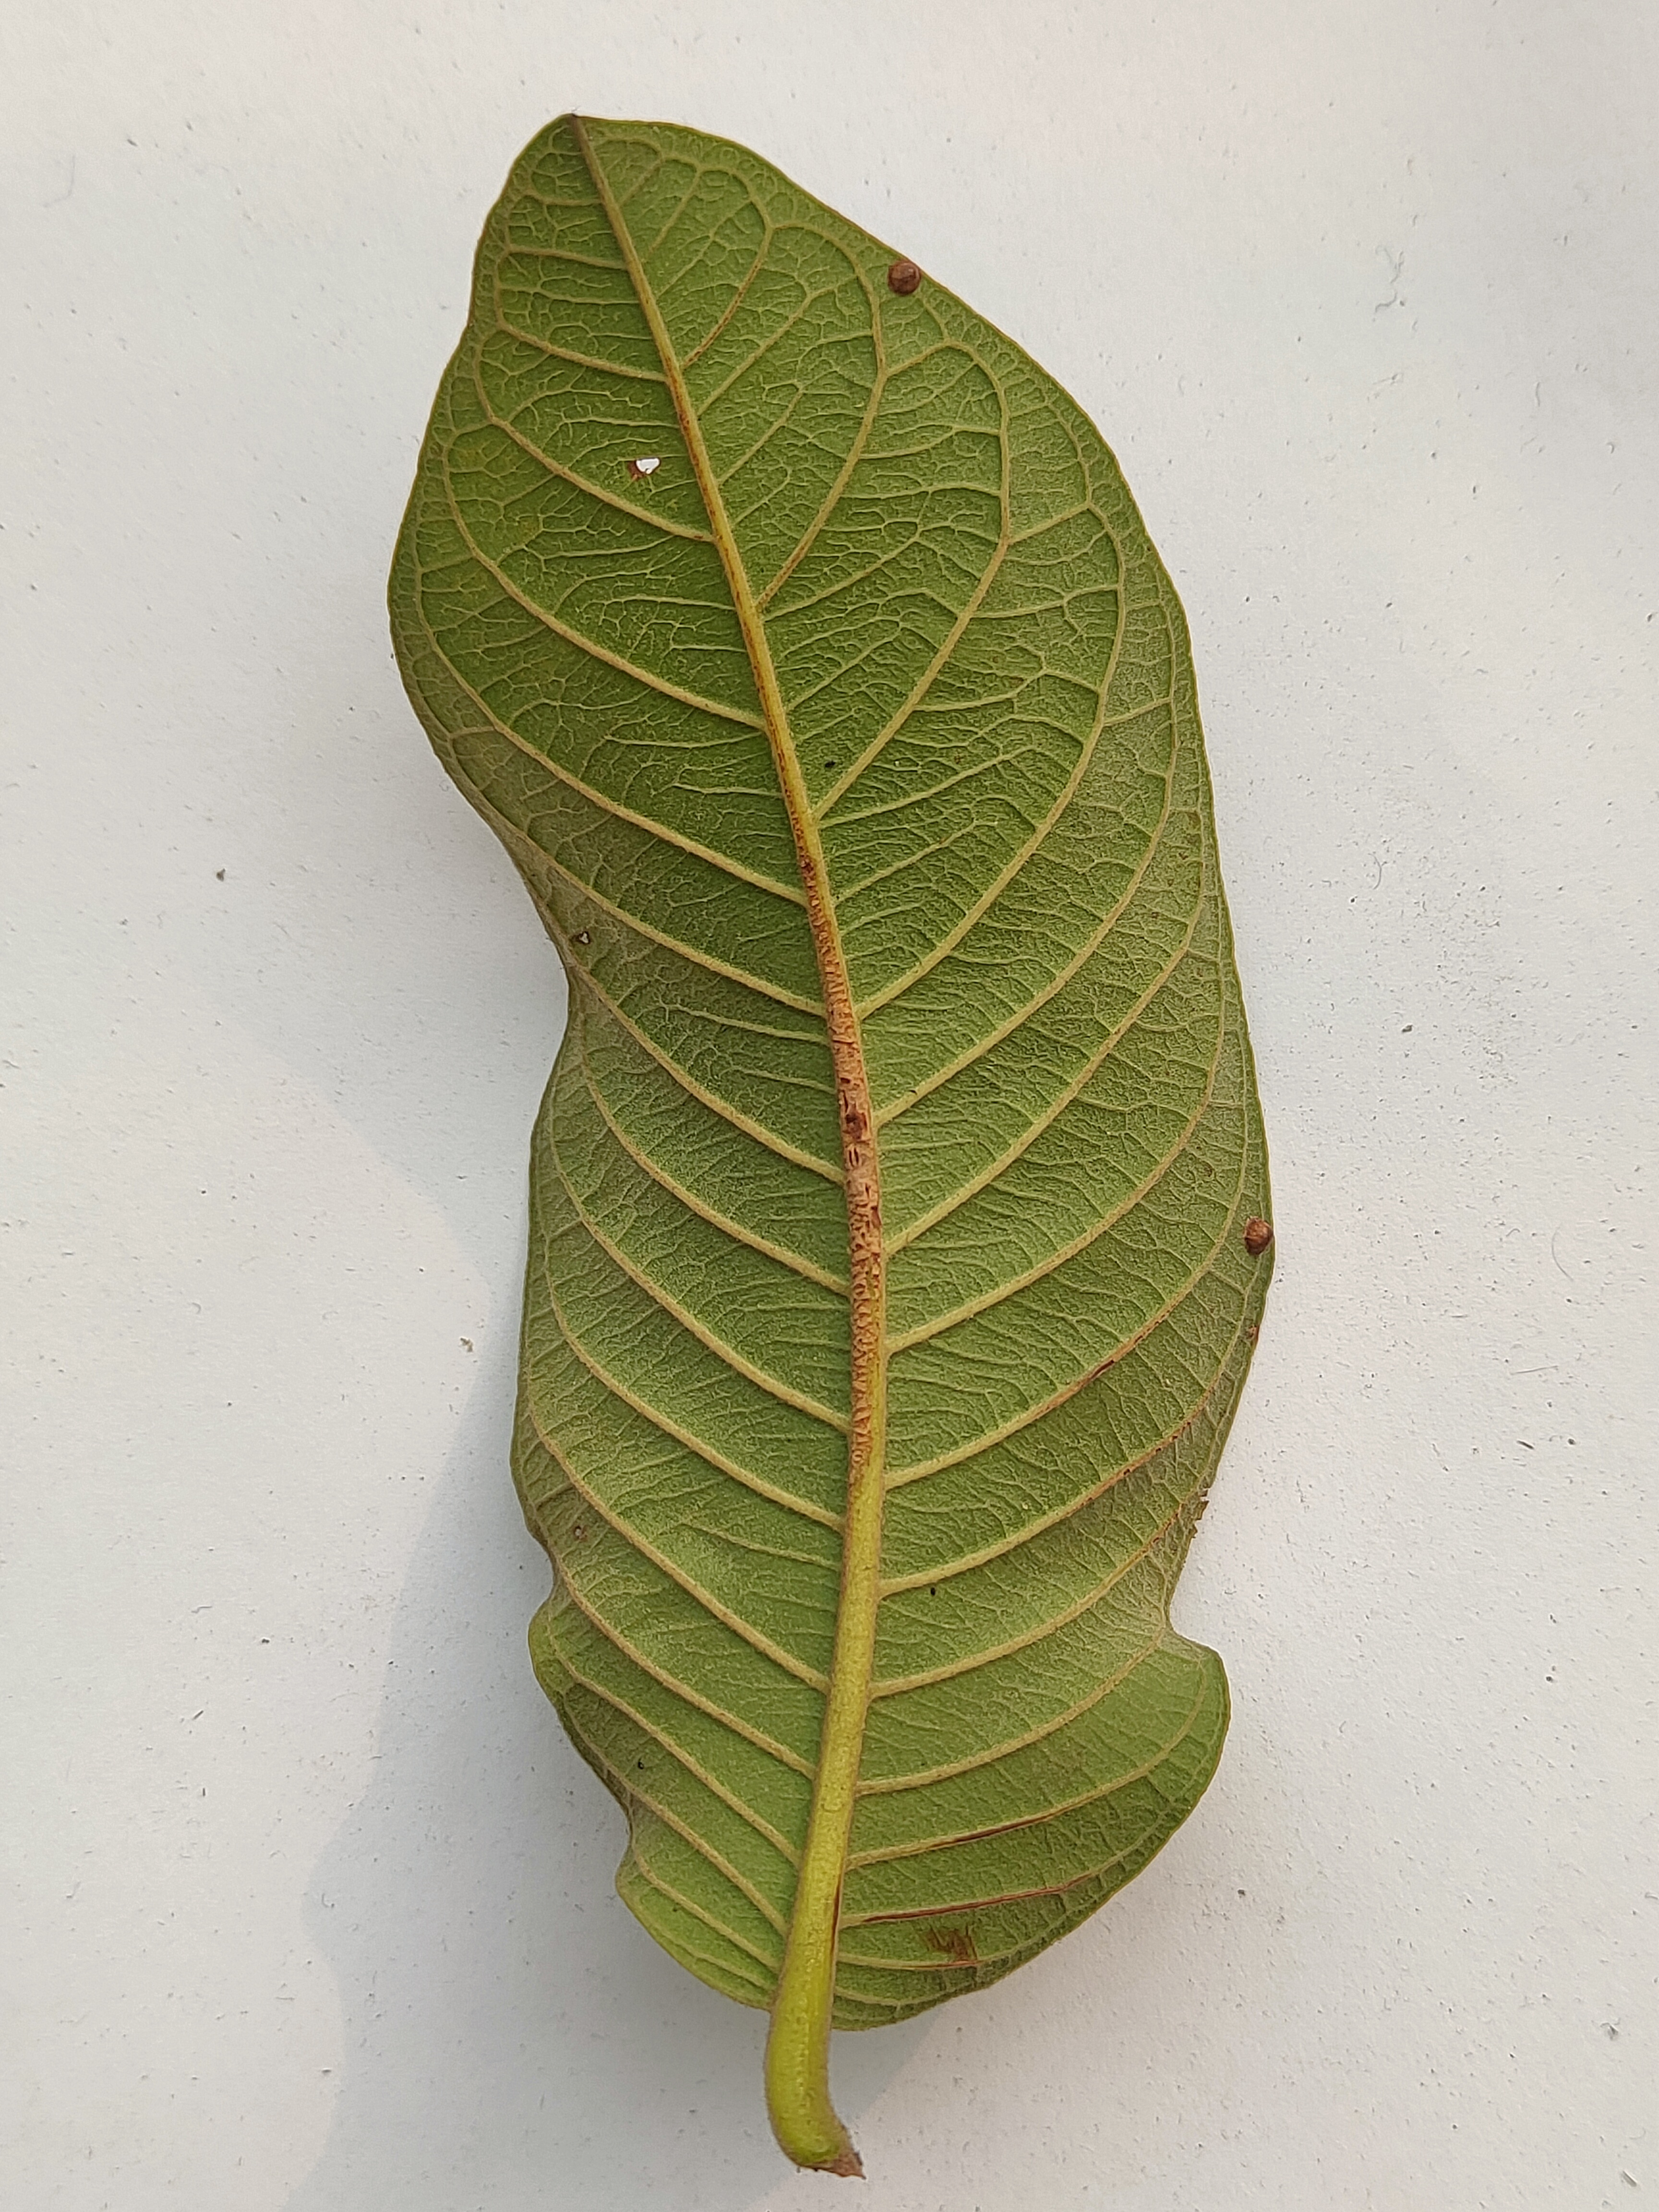
Leaf variety: Guava